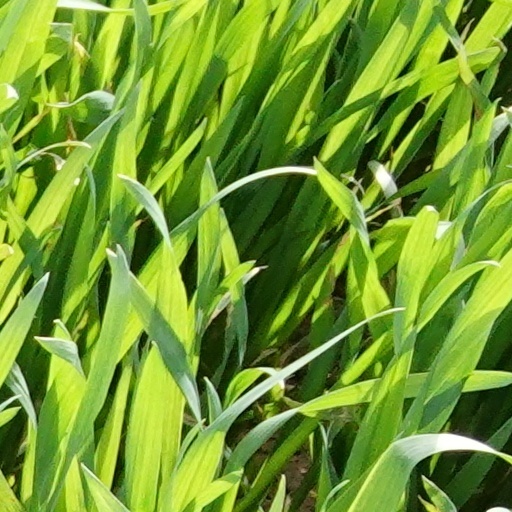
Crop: wheat